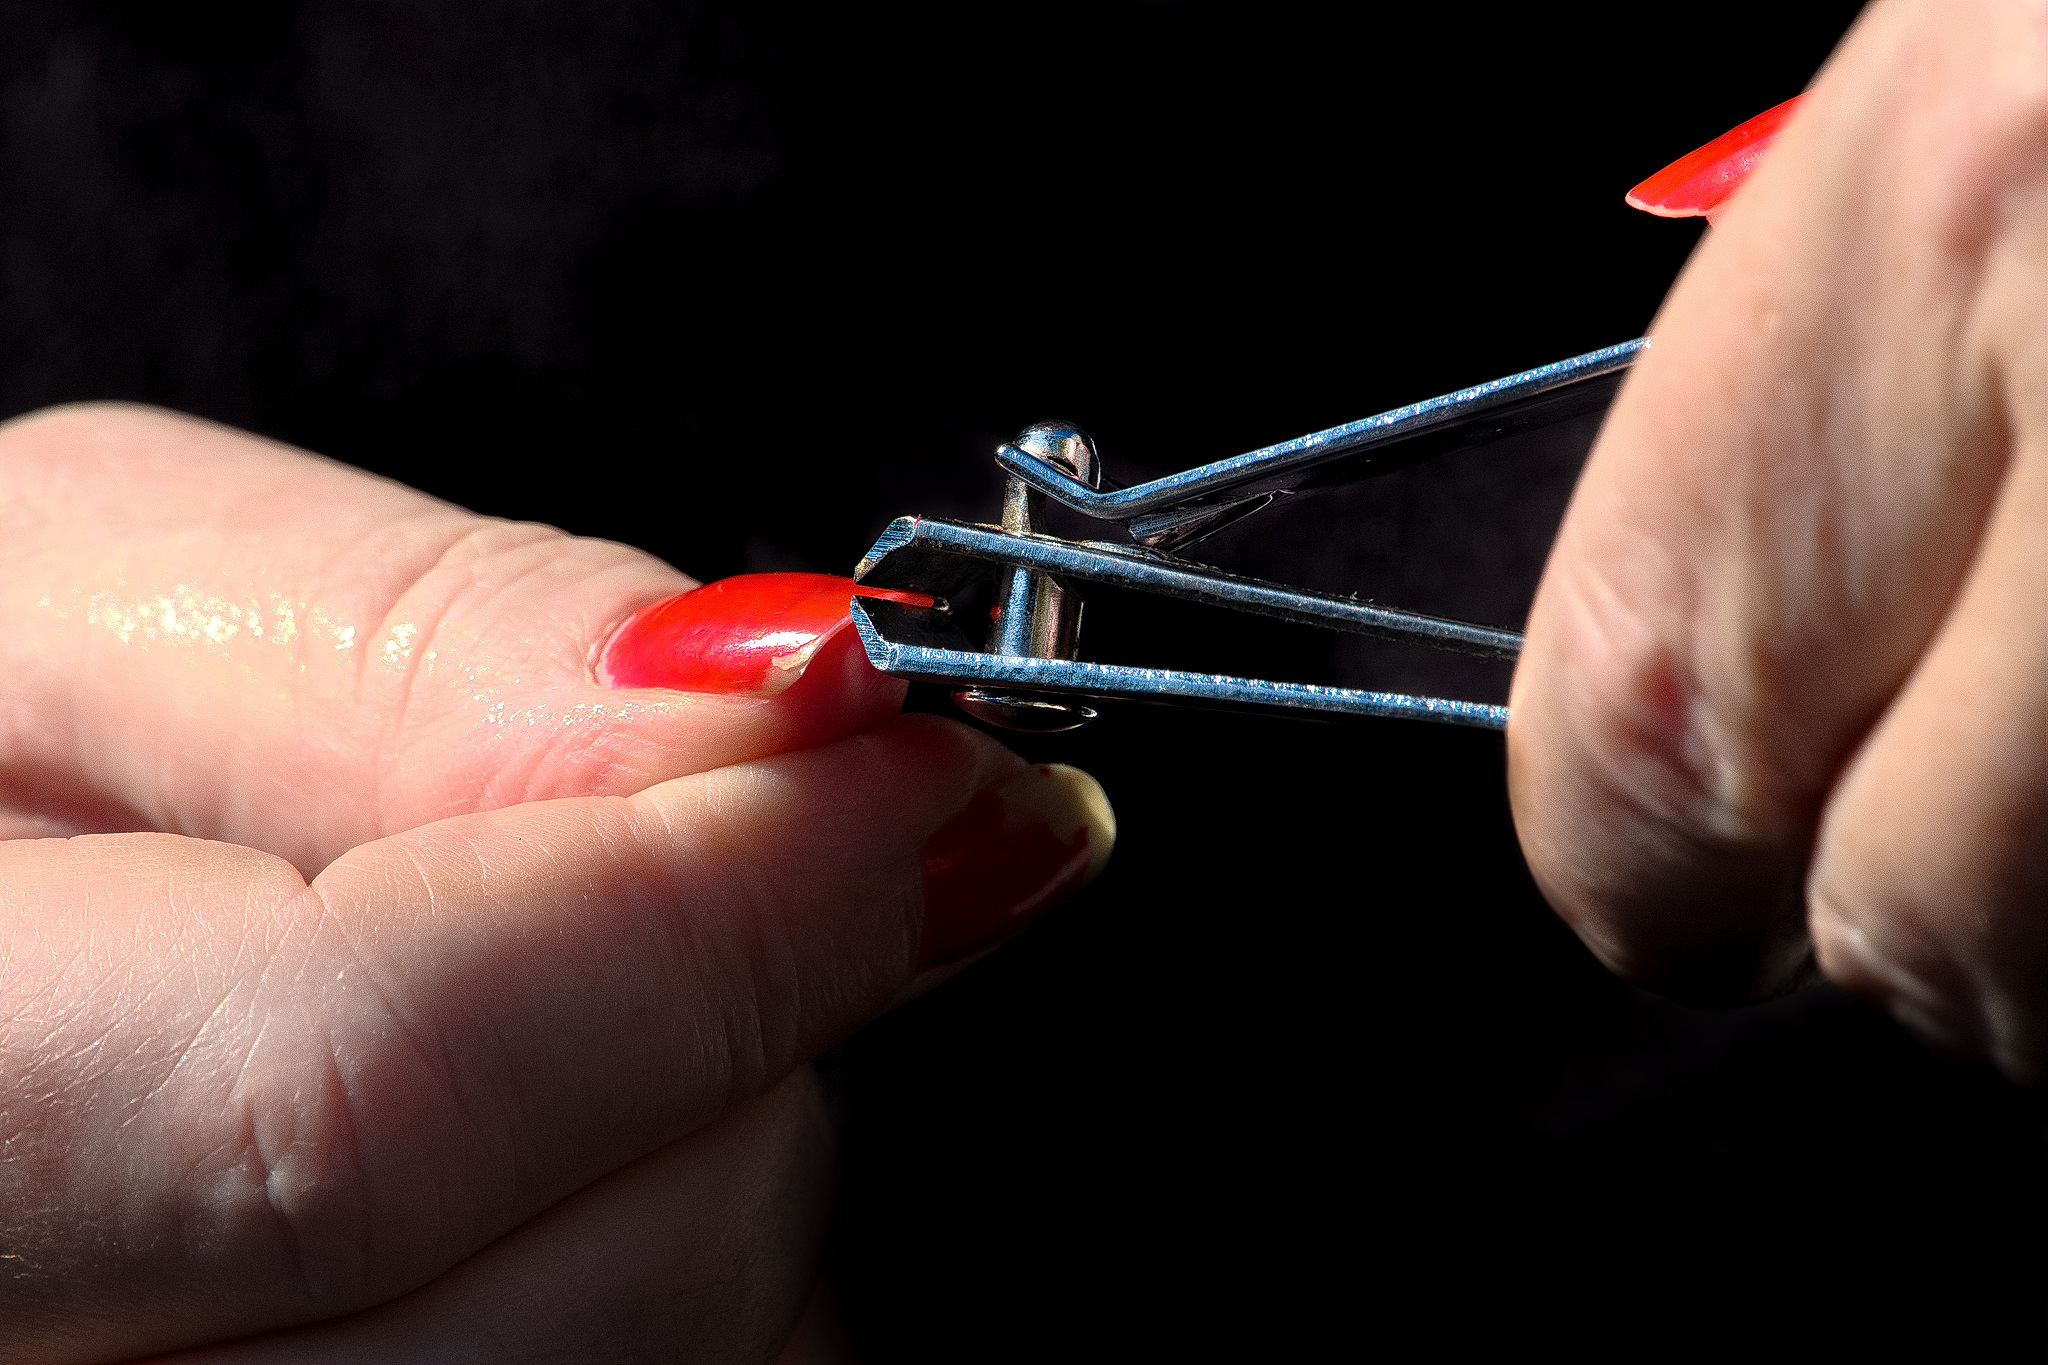
hand, finger, red, macro, close up, glasses, organ, ggl1, gaby1, xovesphoto, sonydscrx10iii, sonyrx10iii, rx10iii, rx10m3, varios, some, fashion accessory